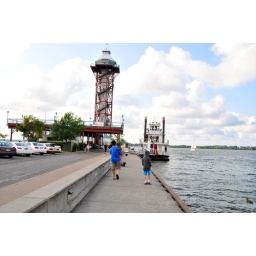
Light house in lake Erie